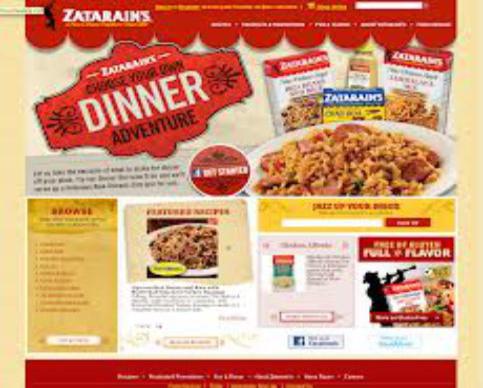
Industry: Food